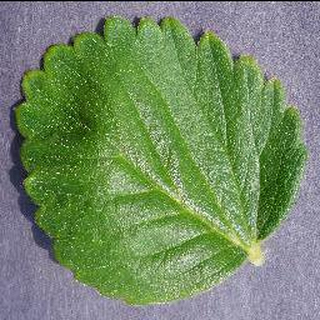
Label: healthy_strawberry